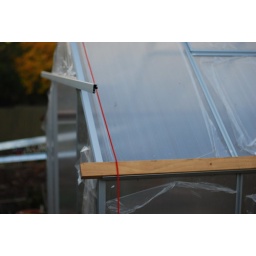
The green house in construction